Gorham's Cave

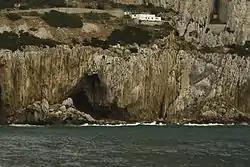
View of Gorham's Cave on the east face of the Rock of Gibraltar

The cave is named after Captain A. Gorham of the 2nd Battalion Royal Munster Fusiliers, who discovered it in 1907 while opening a fissure at the rear of a sea cavern. Gorham inscribed his name and the date of his discovery in lamp-black on the wall of the cave, which has borne his name ever since. After this initial discovery, it seems the cave was forgotten—at least at an official level—as Gibraltarian historian and potholer George Palao recalls an inscription on the cave wall that read "J. J. Davies 1943".